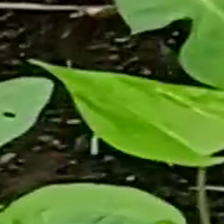
Weed species: Obscure_morning _glory(Ipomoea obscura)